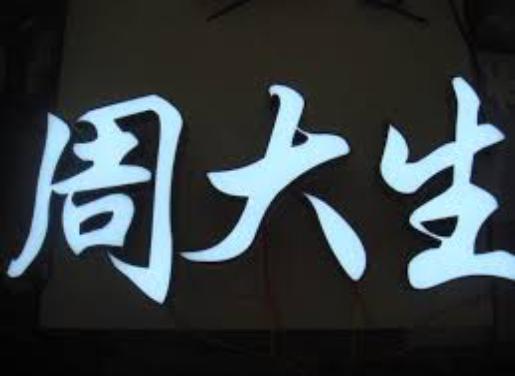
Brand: CHOW TAI SENG-2
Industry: Others